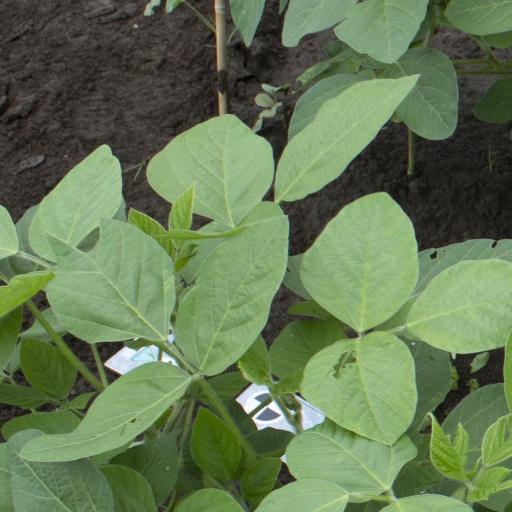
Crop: soybean